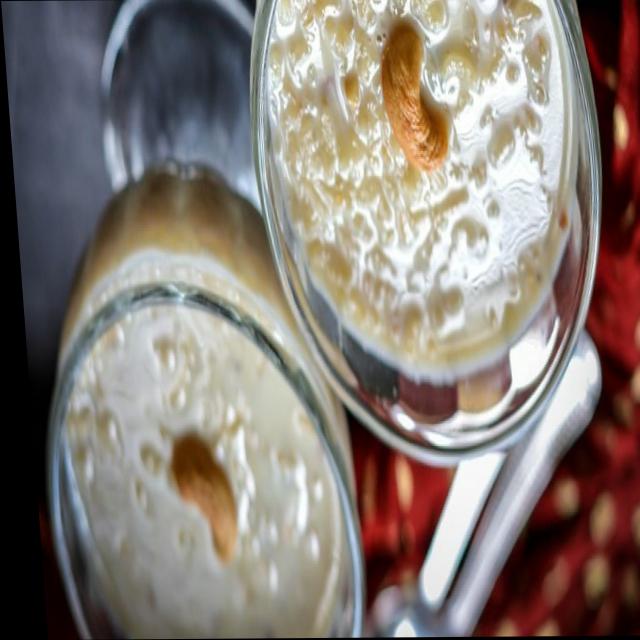
Dish: kheer